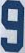
Number: 9